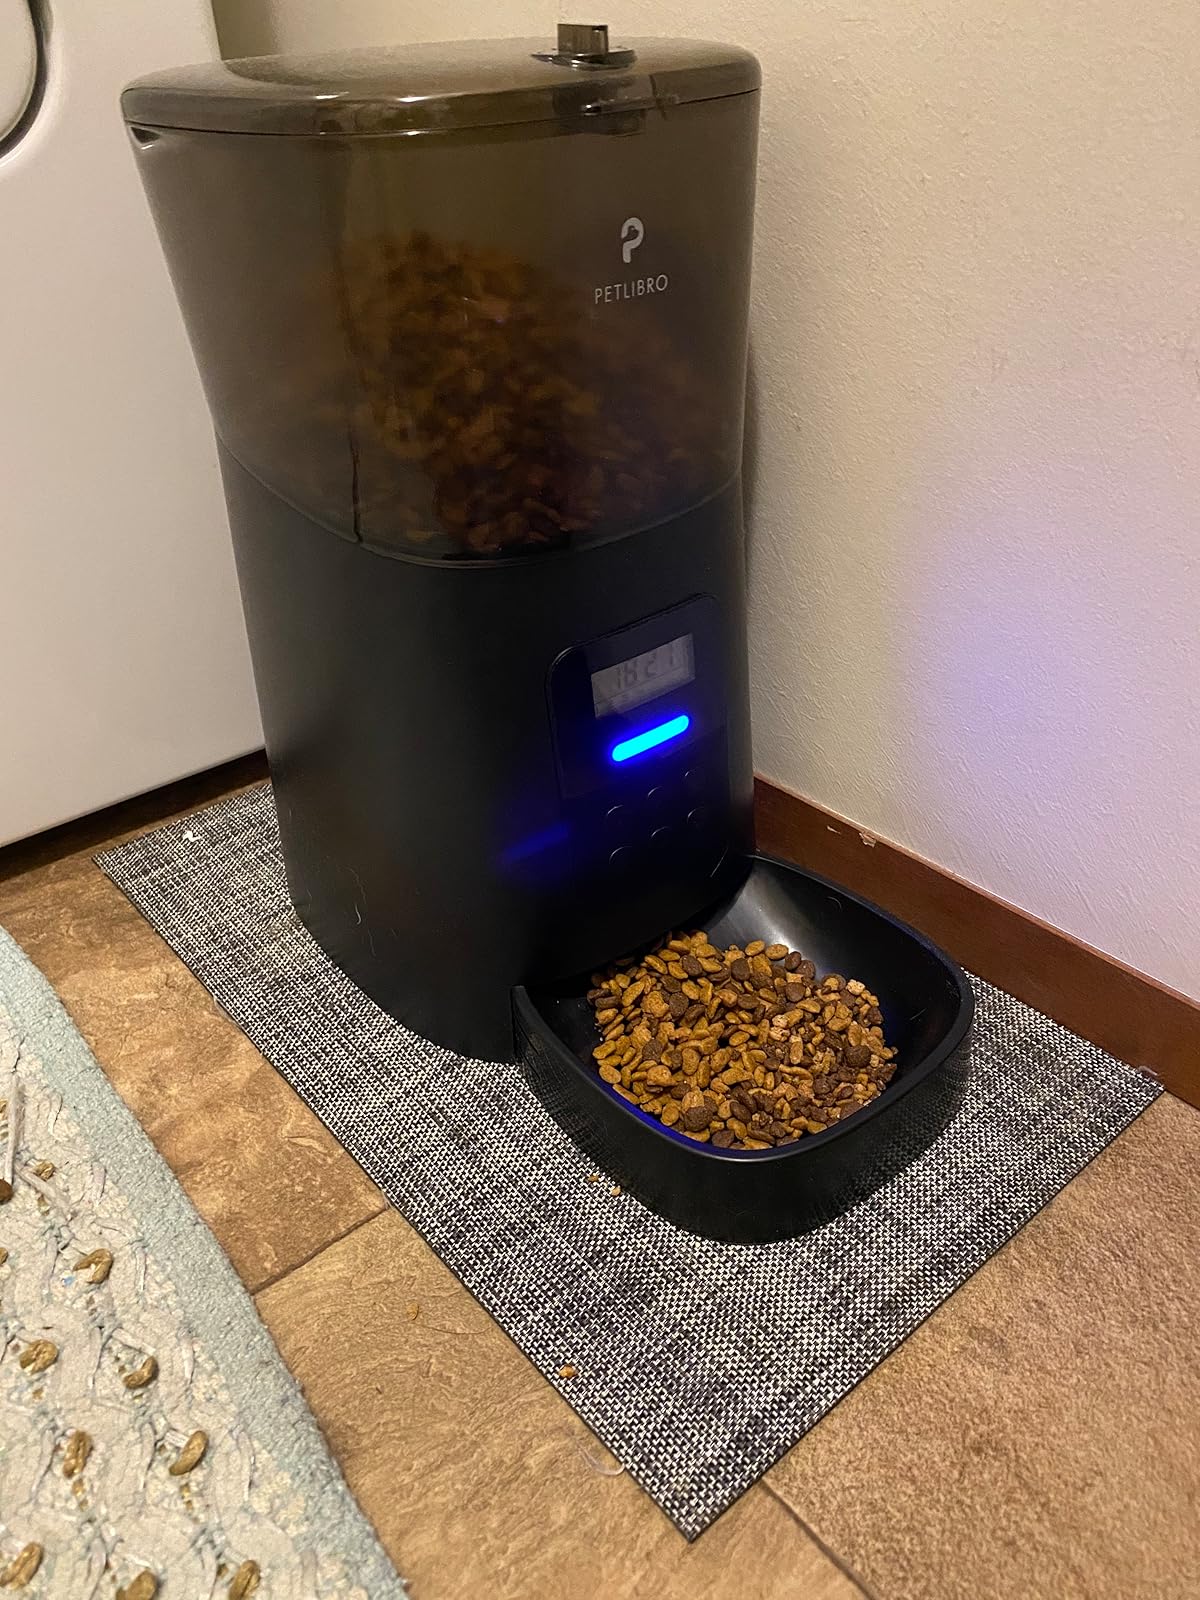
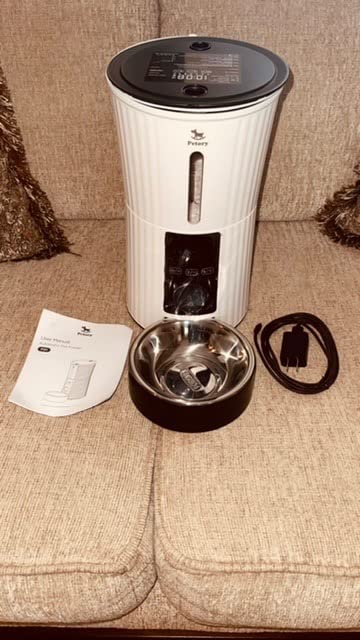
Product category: items_feeder
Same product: no